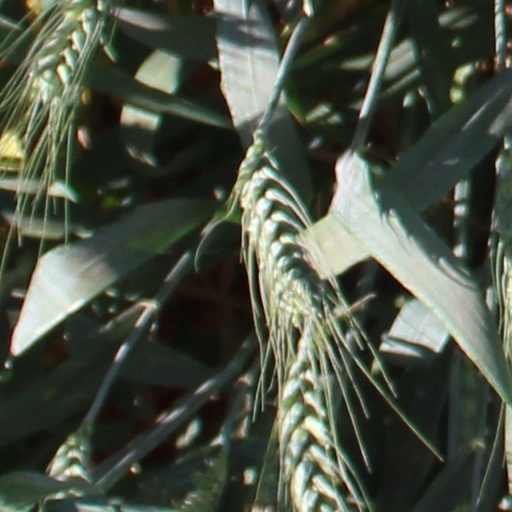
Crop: wheat